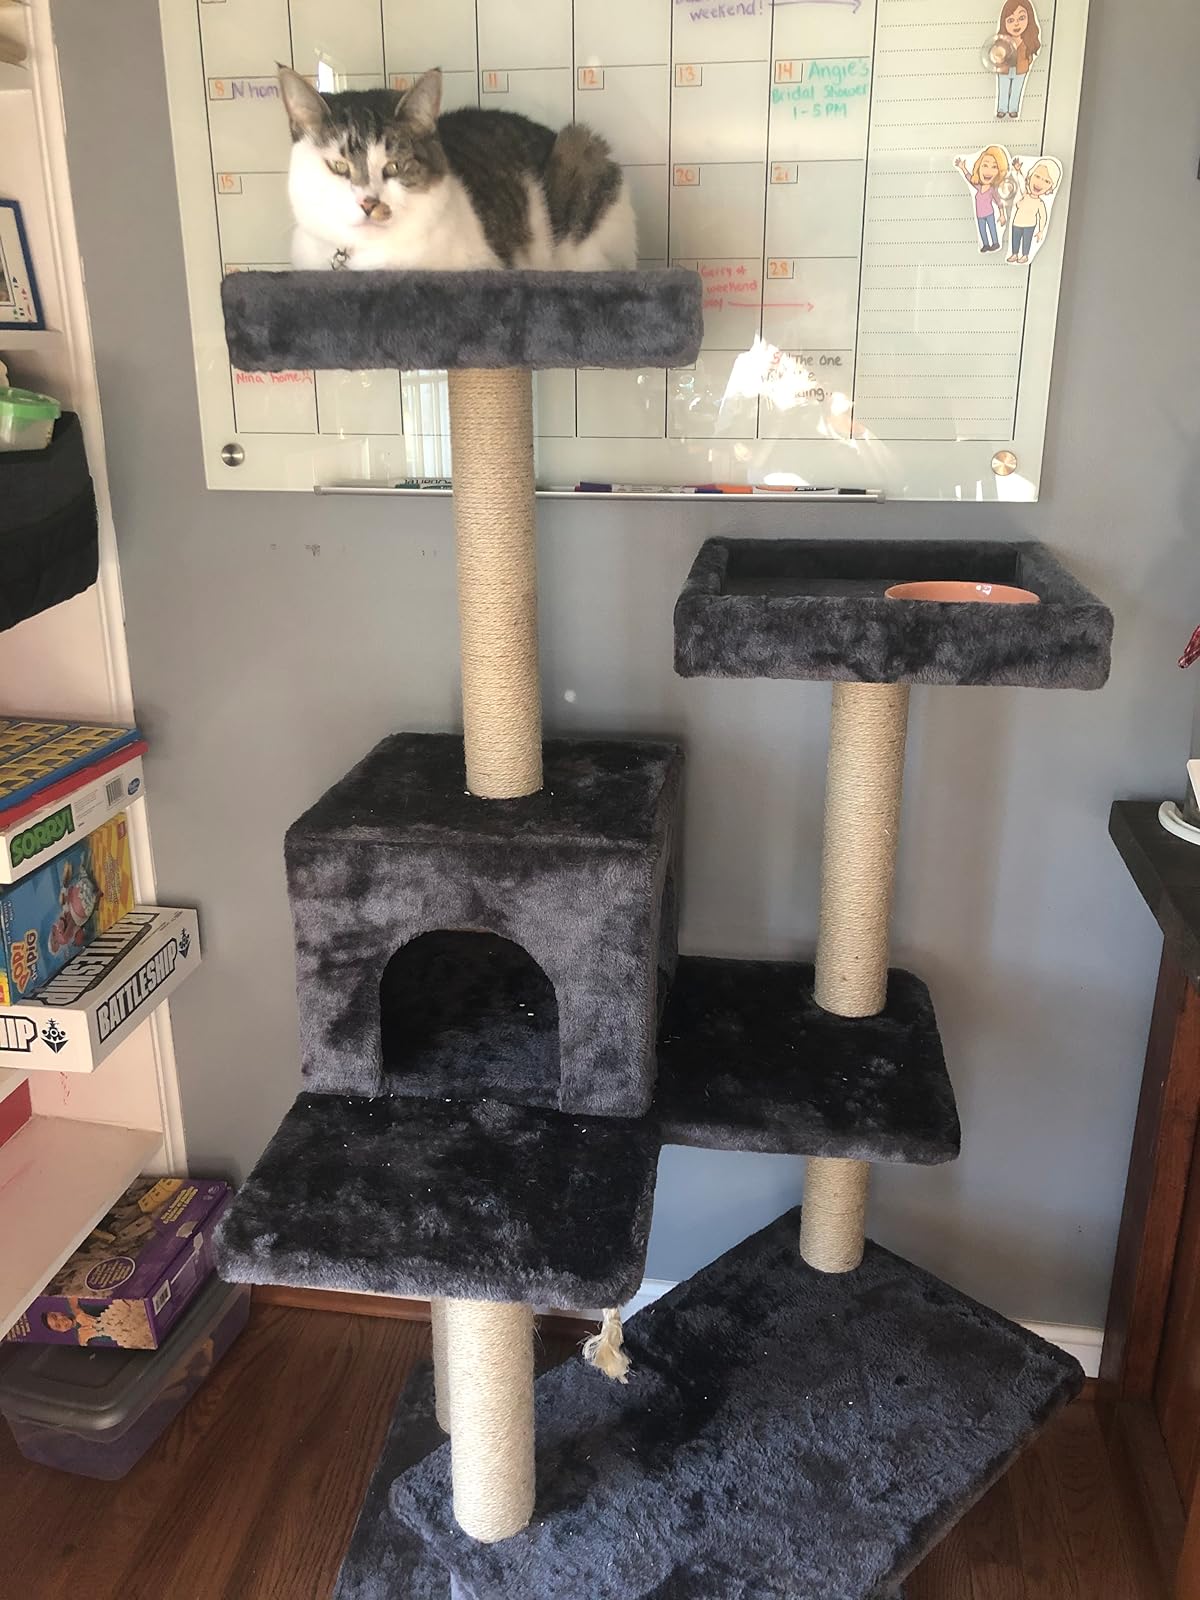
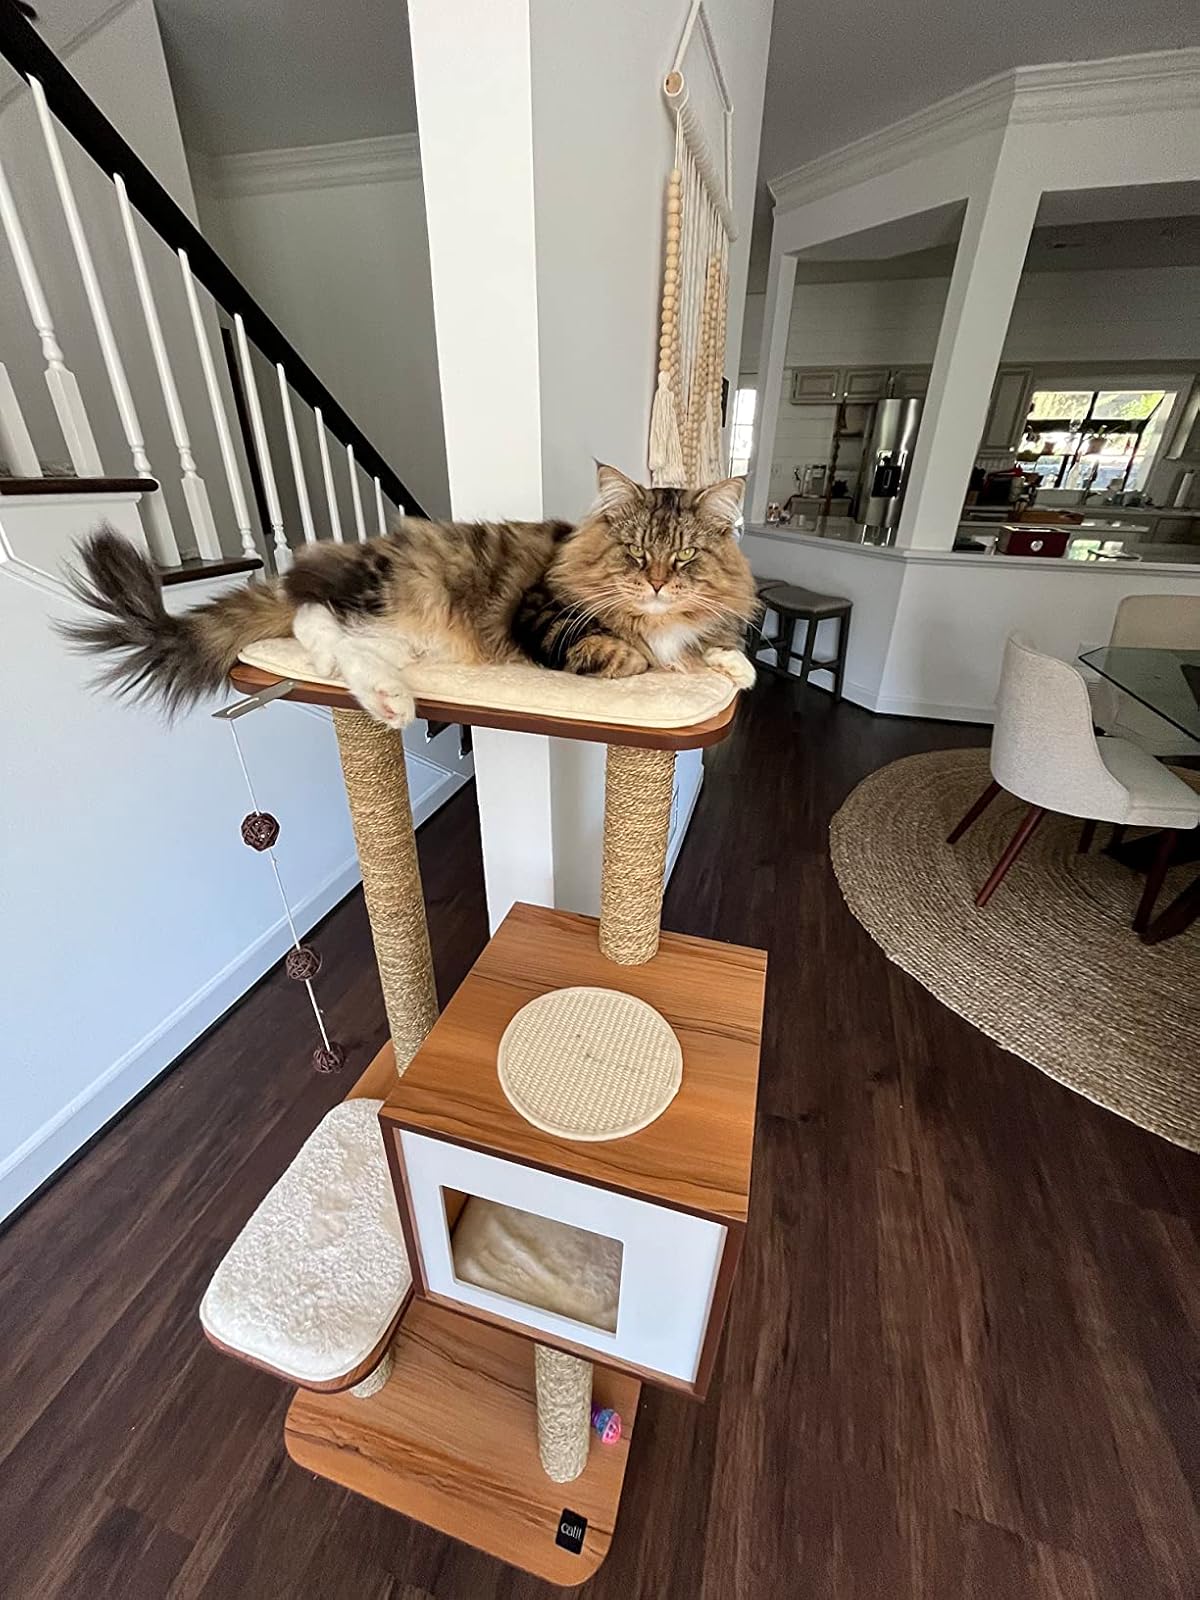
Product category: items_cat tree
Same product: no